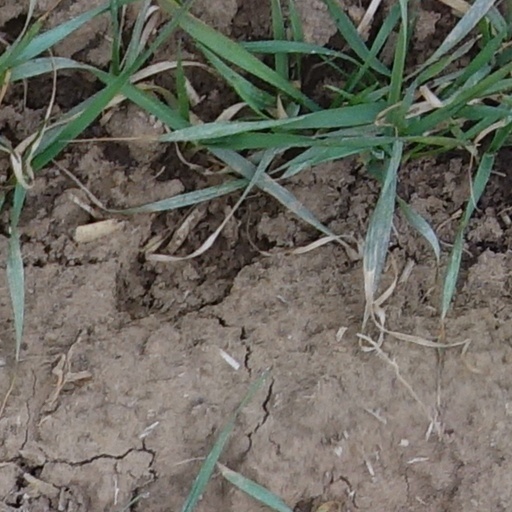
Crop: wheat